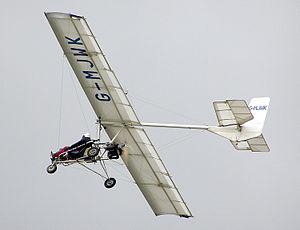
Un ULM est un aéronef ultra-léger muni d'un moteur dont la licence de pilotage et les conditions de navigabilité spécifiques sont simplifiées par rapport à la licence de pilote privé et la certification d'un avion. La plupart des ULM peuvent décoller et atterrir sur des distances réduites hors des aérodromes, mais les plus performants s'apparentent aux avions légers.